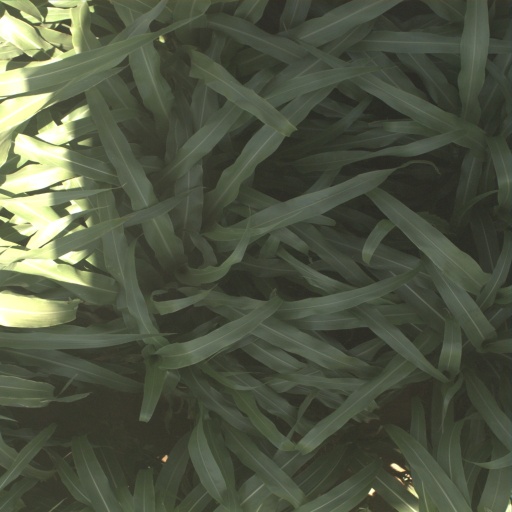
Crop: sorghum